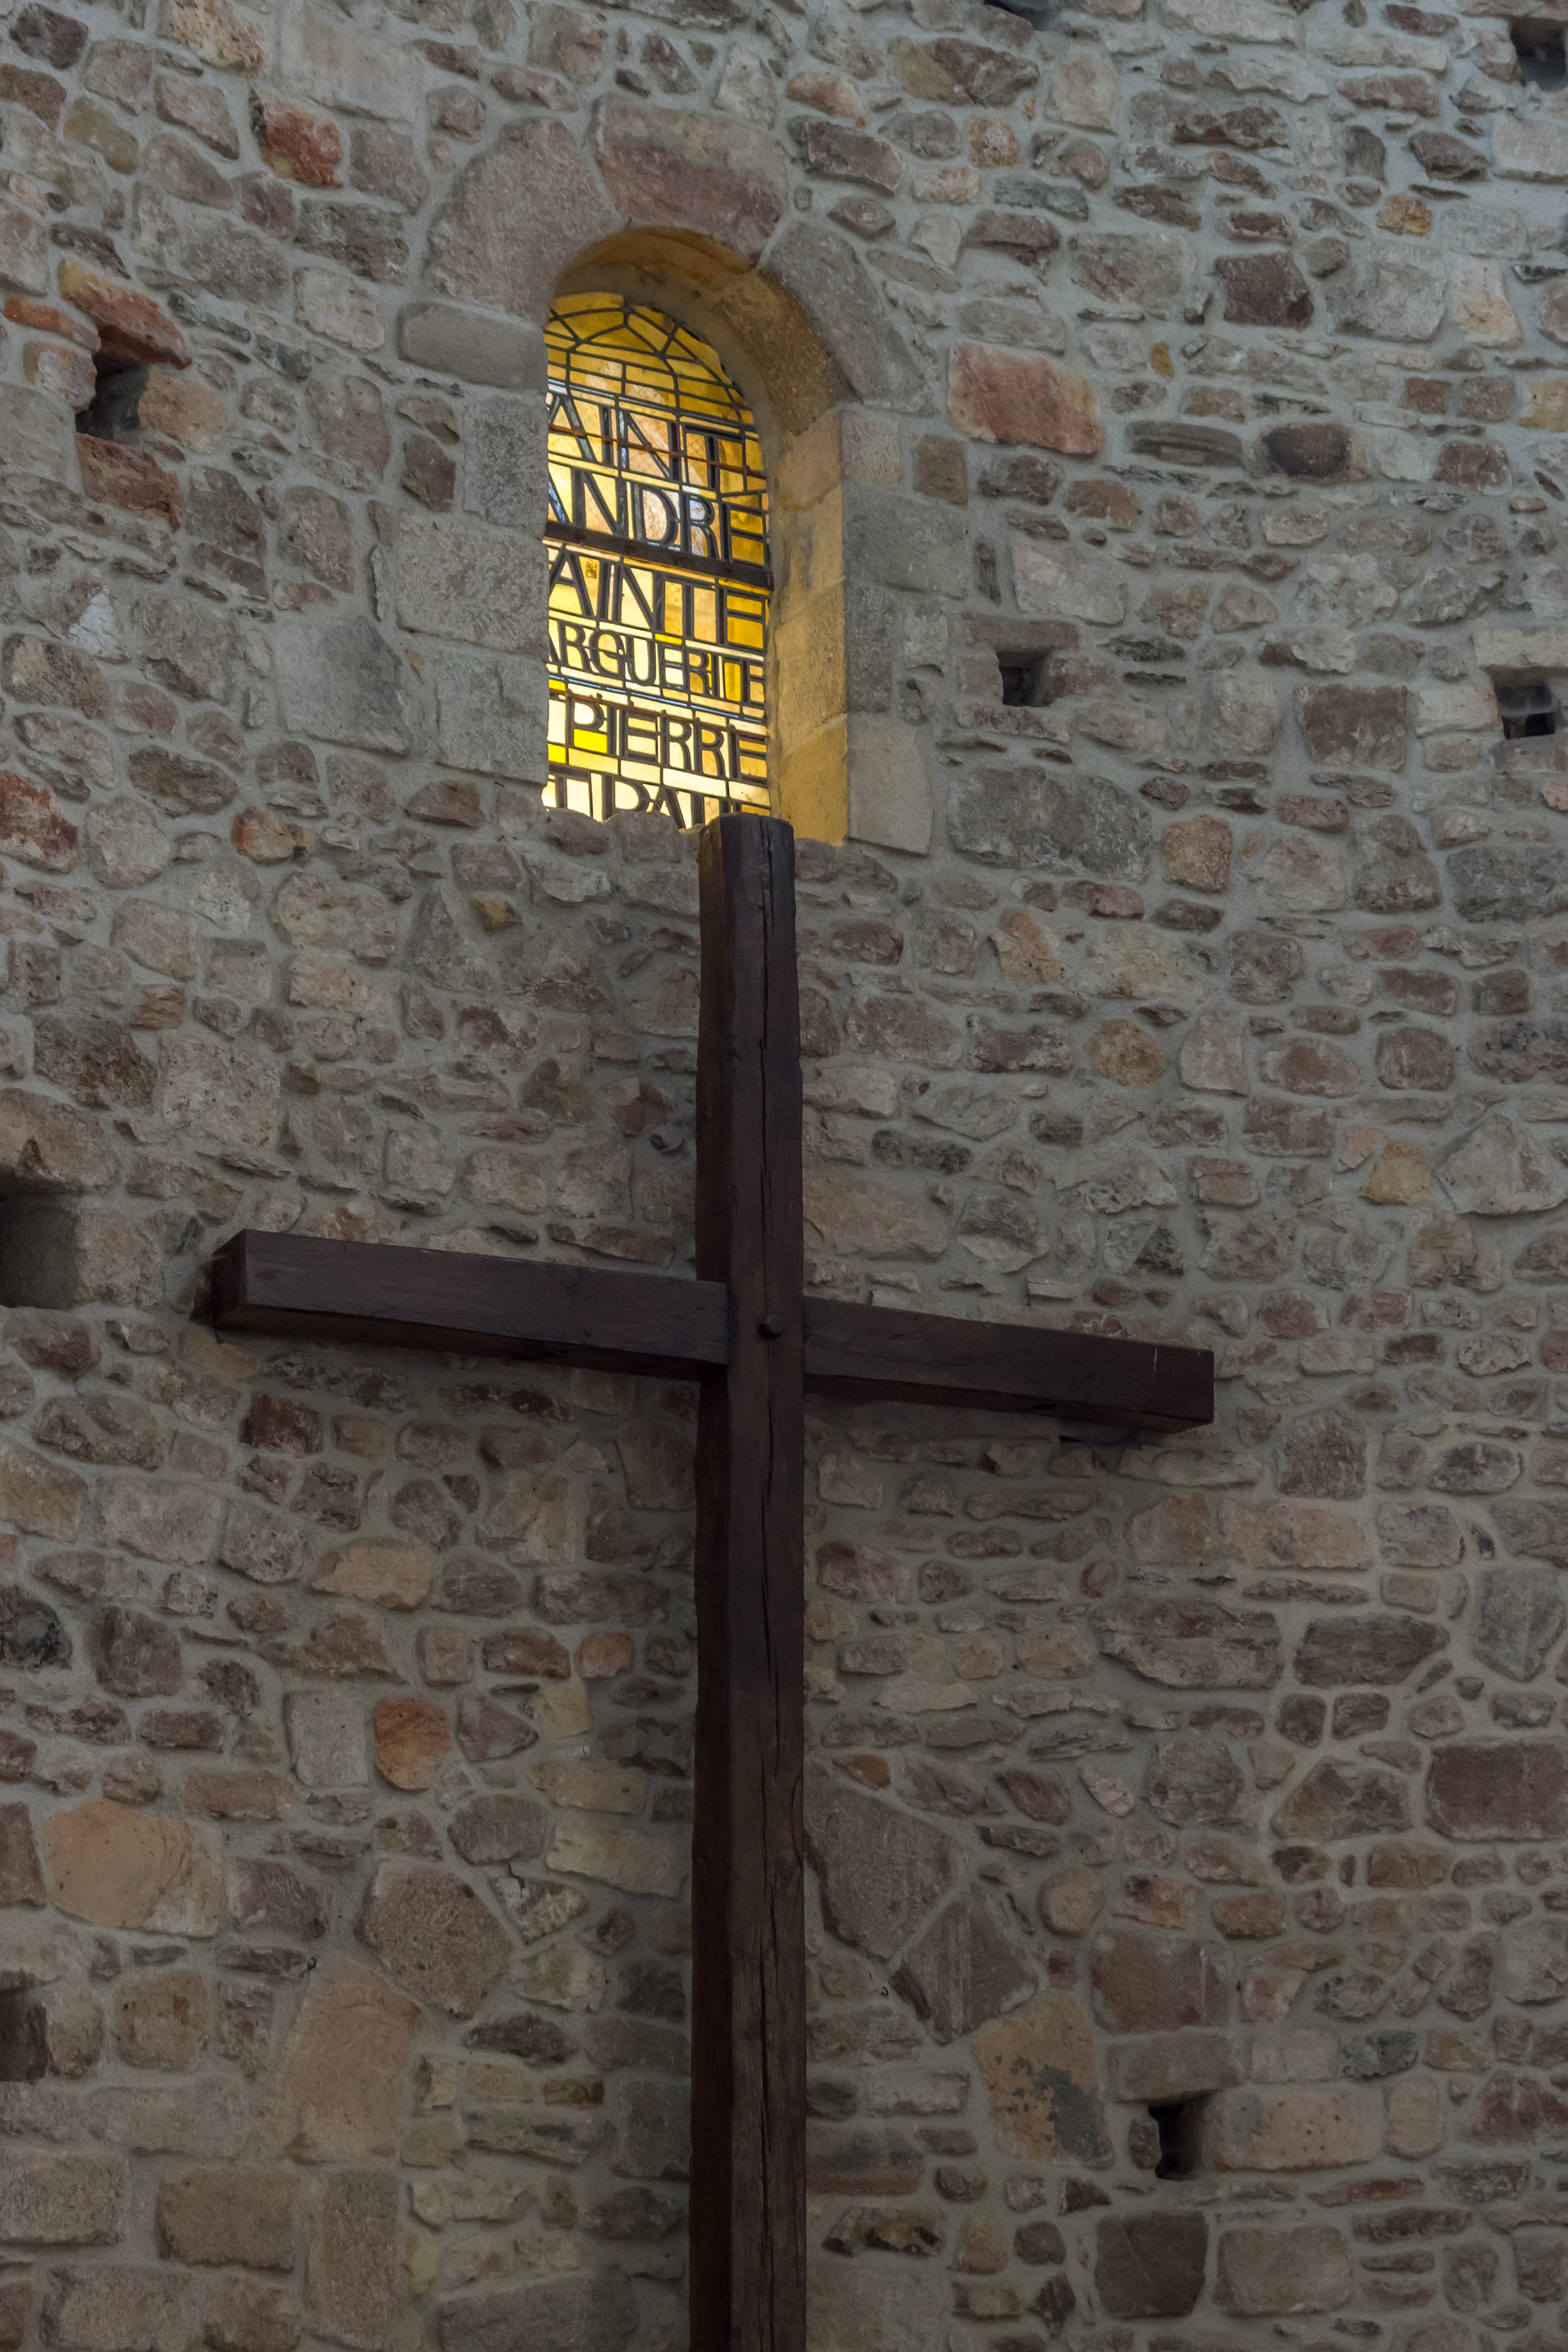
structure, wall, column, symbol, religion, church, cross, place of worship, stele, ancient history